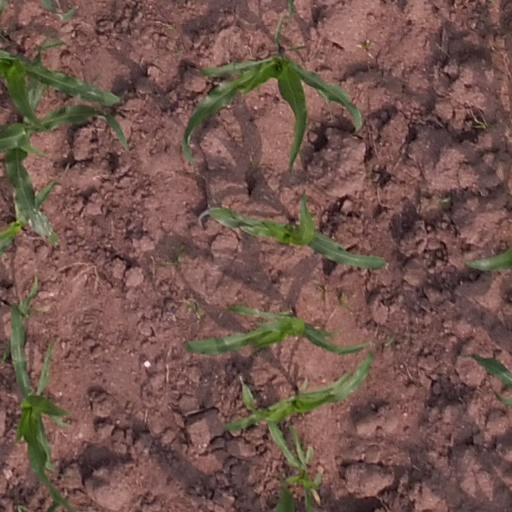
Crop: maize; corn